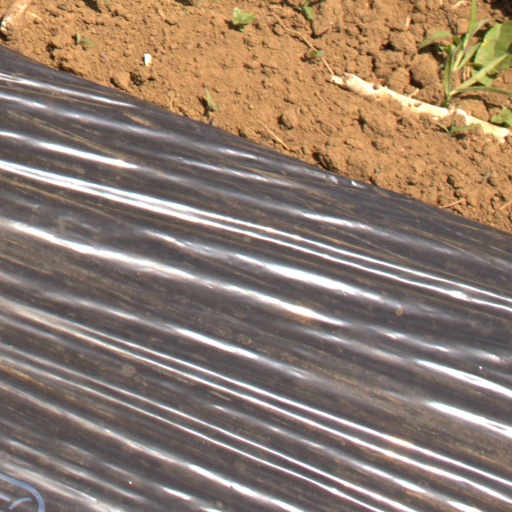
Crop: Jerusalem artichoke